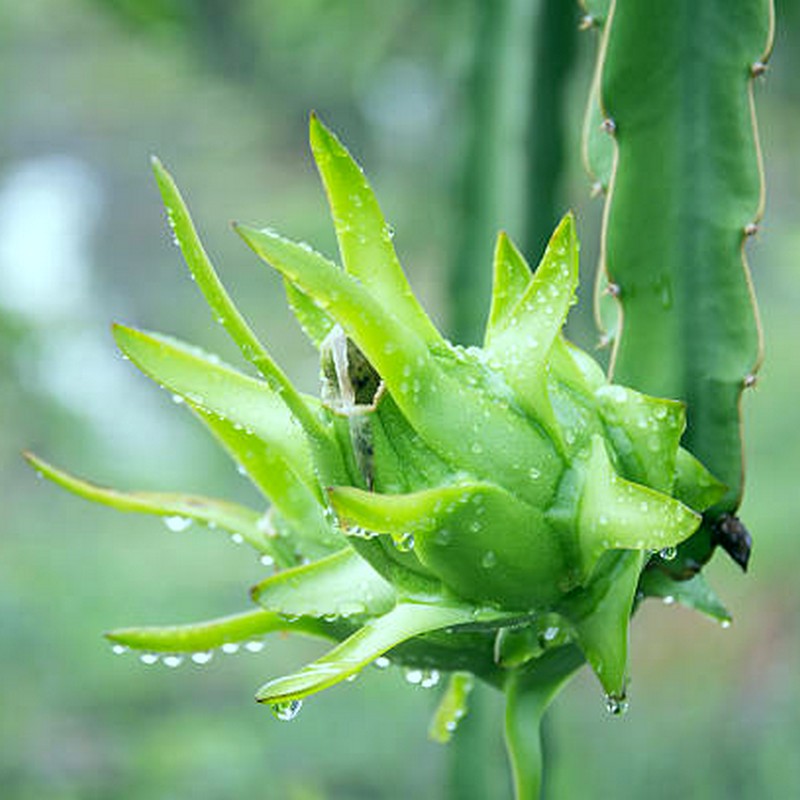
Label: Immature Dragon Fruit